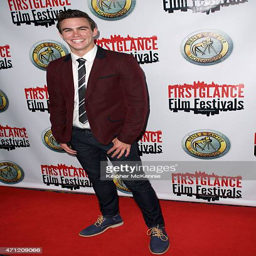
person attends premiere at regal cinemas la live